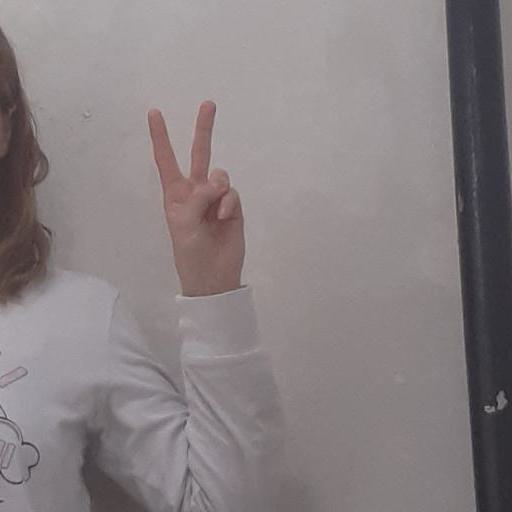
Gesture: peace